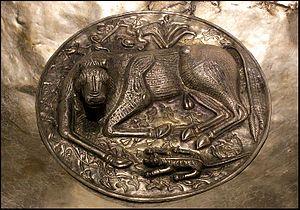
Chaudron de Gundestrup, fond circulaire. Copie par galvanoplastie, musée de Bibracte, exposition à la Cité des Sciences, Paris (""Les Gaulois, une expo renversante"").
Le chaudron de Gundestrup est un chaudron datant du Iᵉʳ siècle av. J.-C. retrouvé en 1891 dans une tourbière du Jutland au Danemark. Il est constitué de l'assemblage de 13 plaques d'argent, et mesure 42 cm. de haut pour un diamètre de 69 cm.